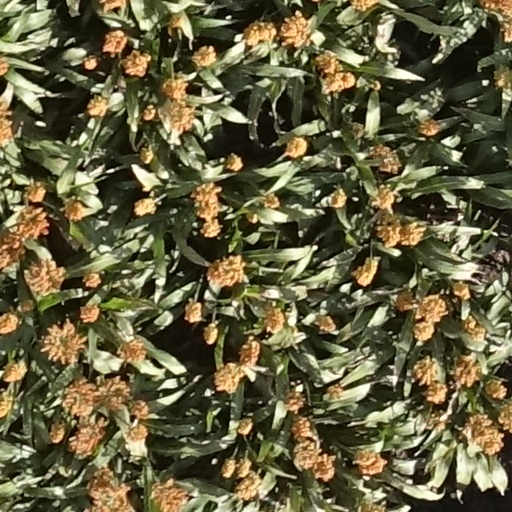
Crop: sorghum